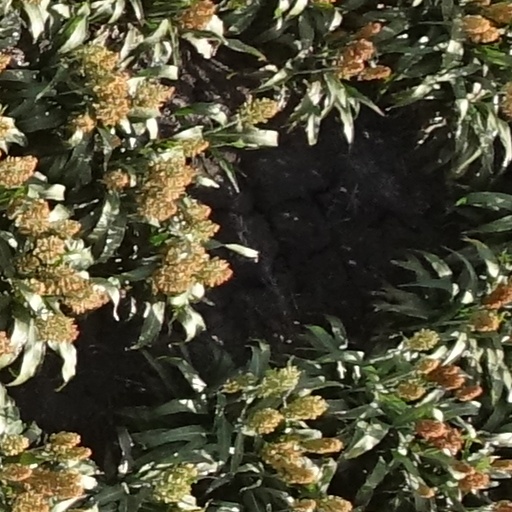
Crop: sorghum